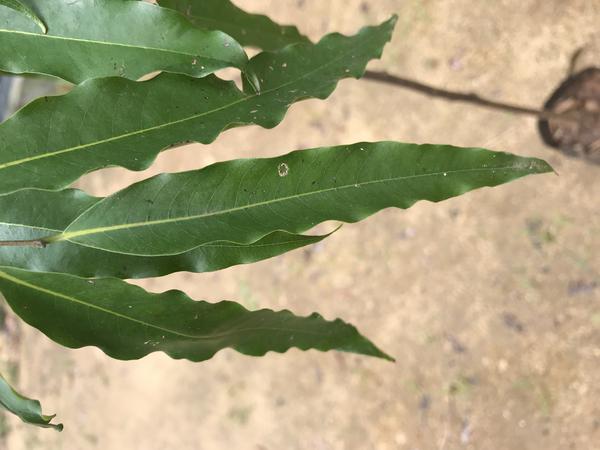
Plant: Ashoka